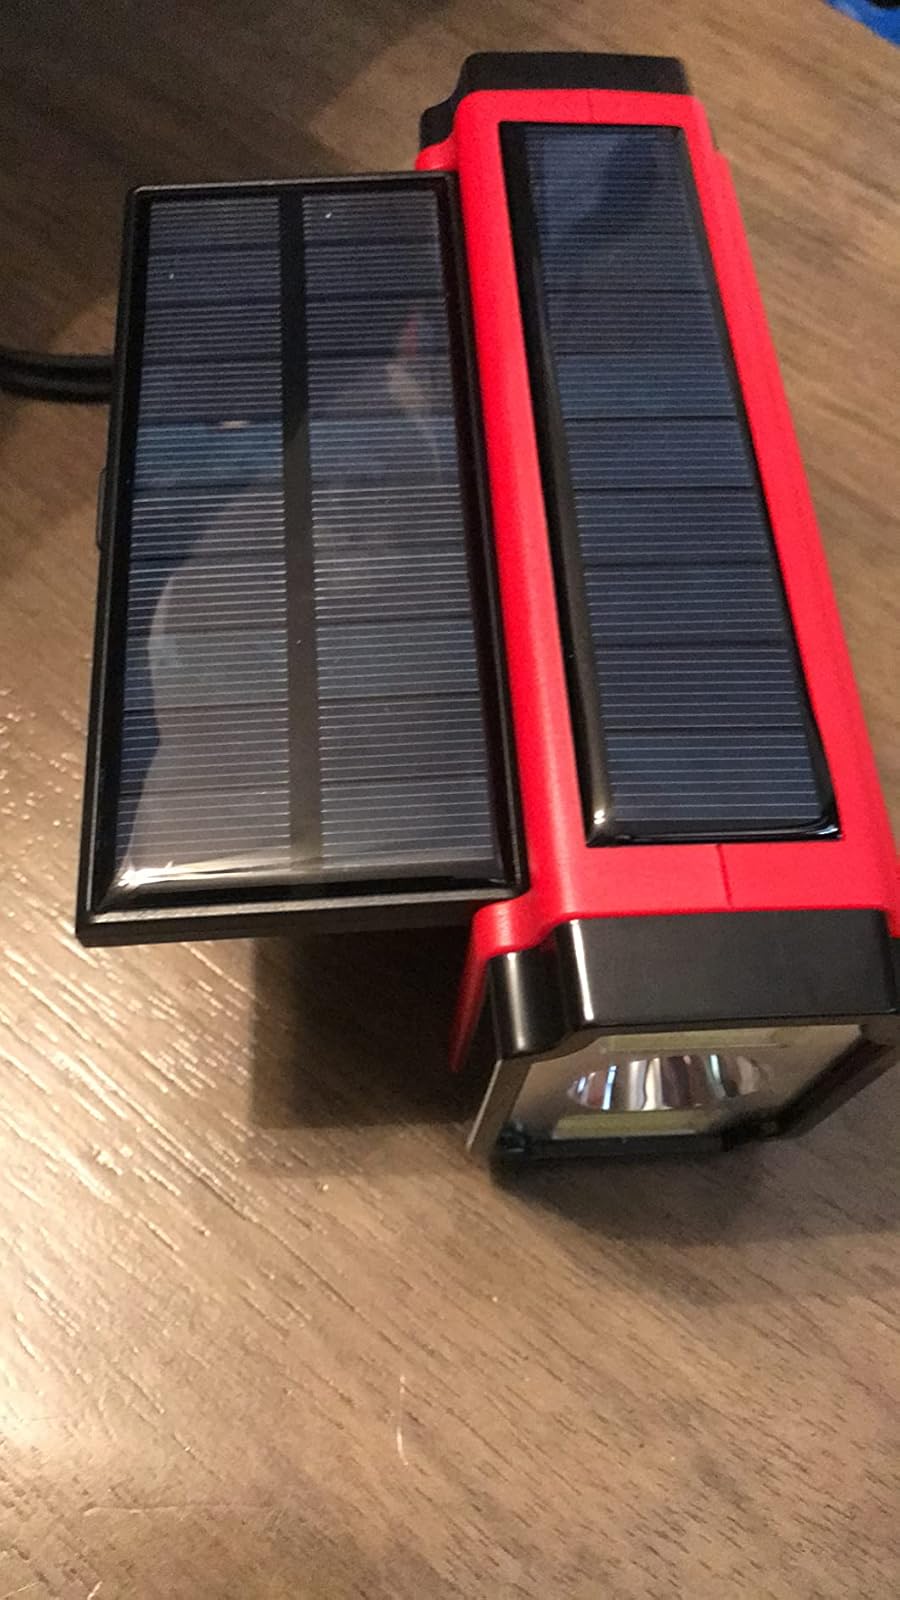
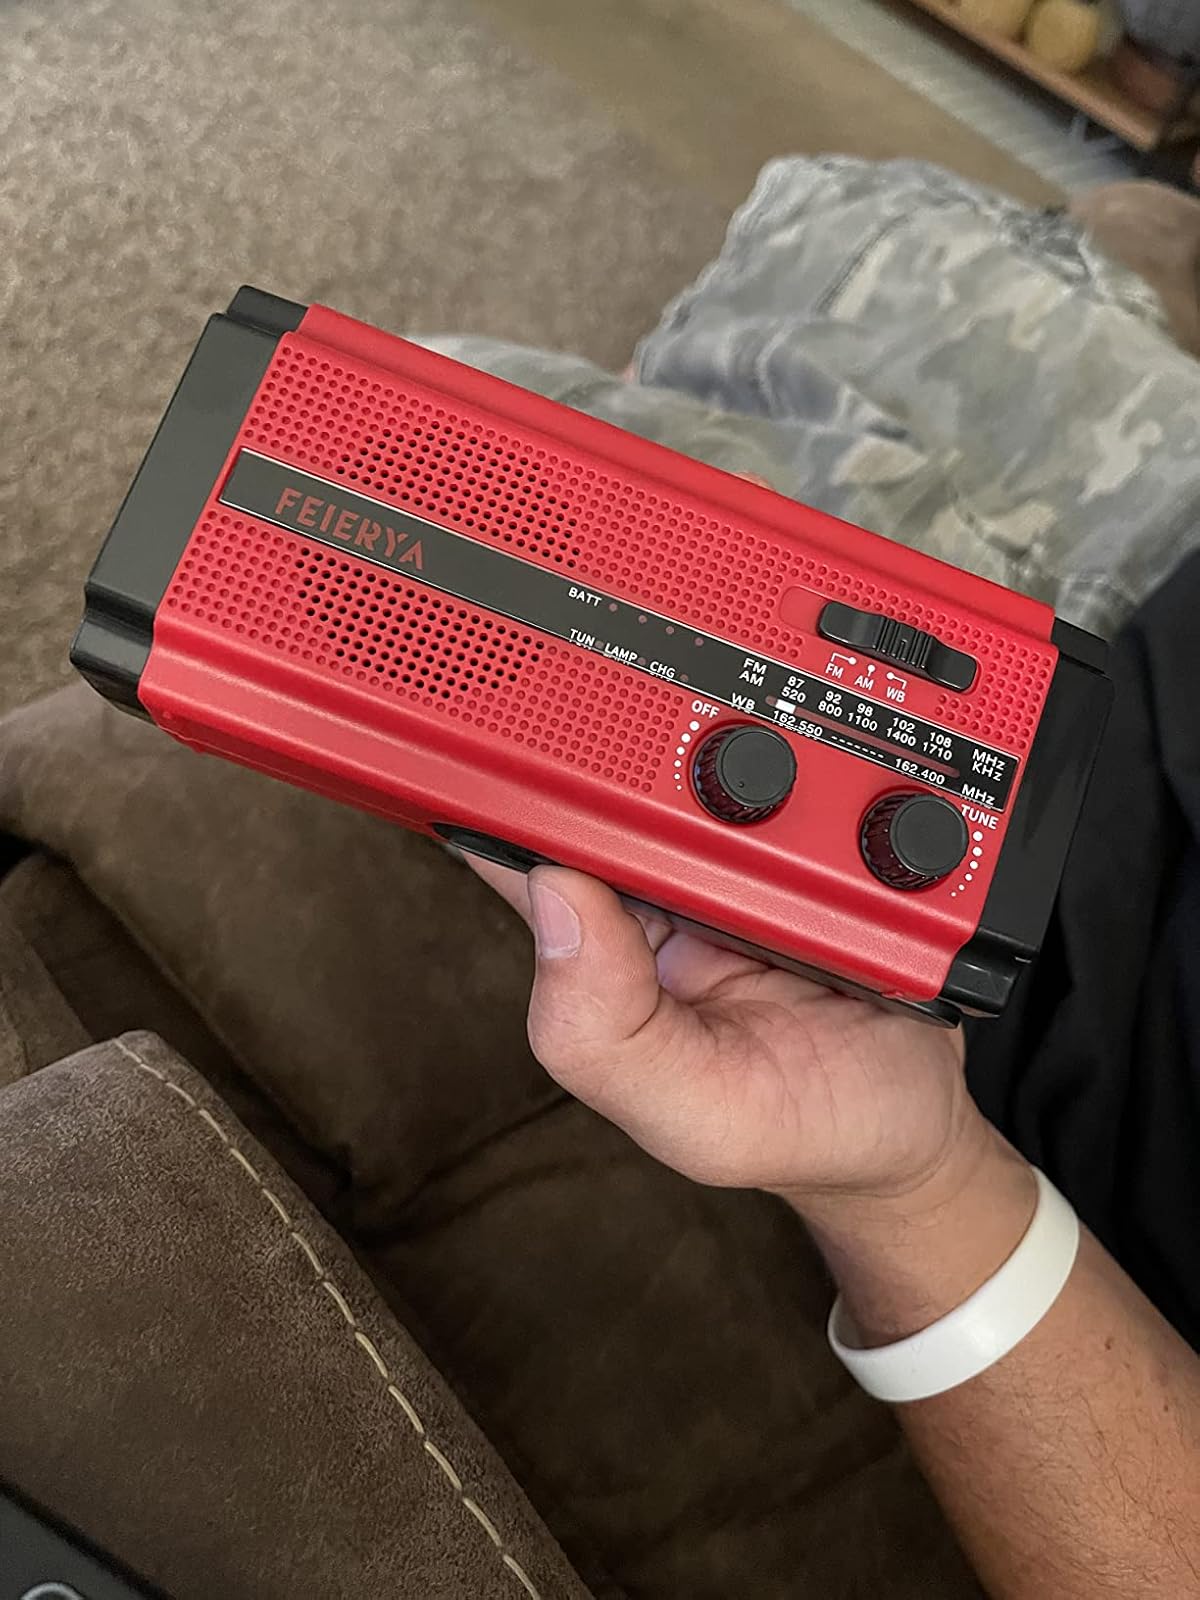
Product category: radio
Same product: yes